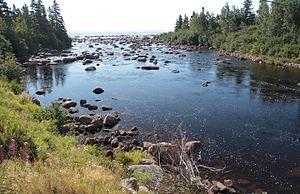
Rivière de la Trinité, Baie-Trinité, Québec, Canada
La rivière de la Trinité est située dans la municipalité régionale de comté de Manicouagan, dans la région administrative de la Côte-Nord, au Québec, au Canada.